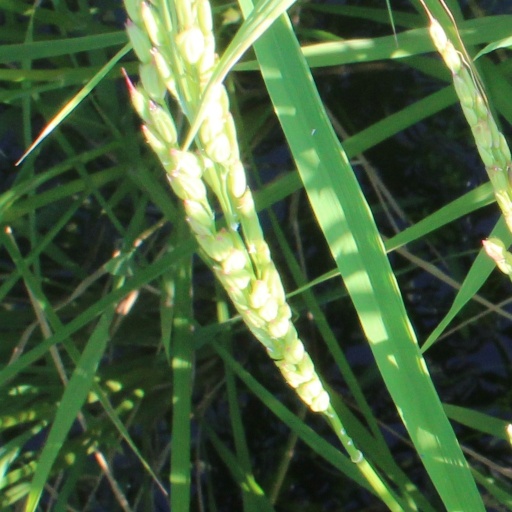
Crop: rice